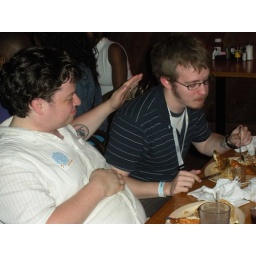
Justin attempts to egg his on brother in the eating of chicken in a carnivorous manner.